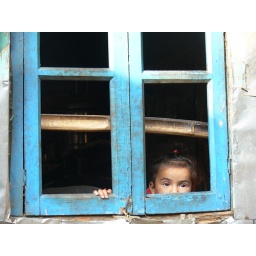
Baby Christina having a look through the window from her small house in Okaity.